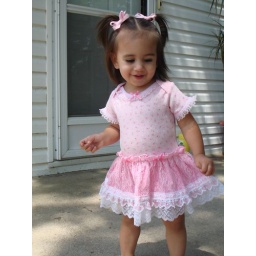
Korrell in pink floral & lace onesie dress